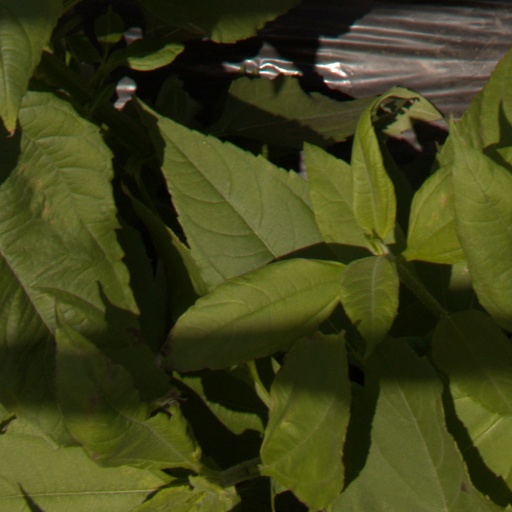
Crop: Jerusalem artichoke